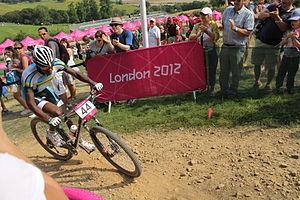
Le Rwanda participe aux Jeux olympiques d'été de 2012 à Londres au Royaume-Uni du 27 juillet au 12 août 2012. Il s'agit de sa 8ᵉ participation à des Jeux olympiques d'été.